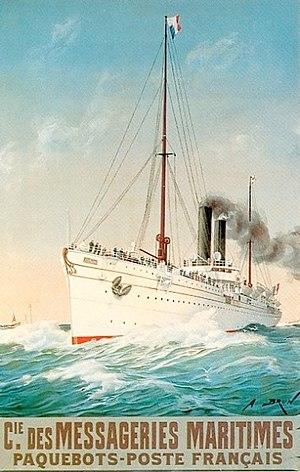
Affiche messageries maritimes Alexandre Brun
La Compagnie des messageries maritimes est une compagnie maritime française, indépendante de 1851 à 1977, puis fusionnée avec la Compagnie générale transatlantique pour former la Compagnie générale maritime.